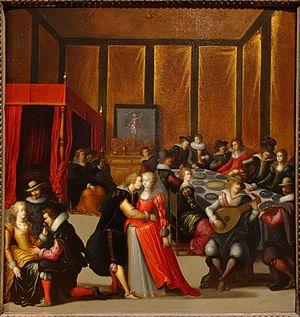
Fête dans un intérieur ou Les cinq sens, au musée de Cambrai.
Louis de Caullery ou de Caulery, né vers 1580 à Caullery et mort en 1621 à Anvers, est un peintre flamand.